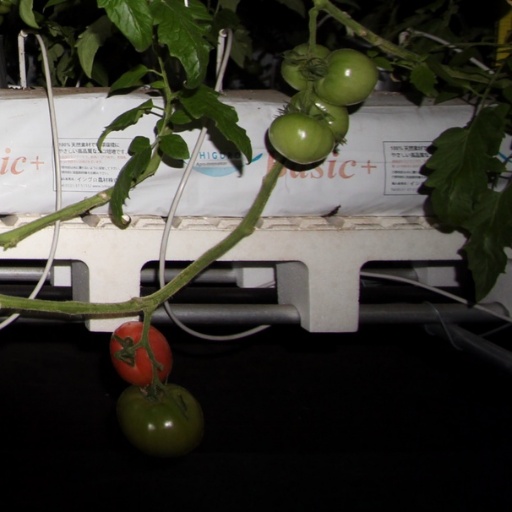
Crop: tomato